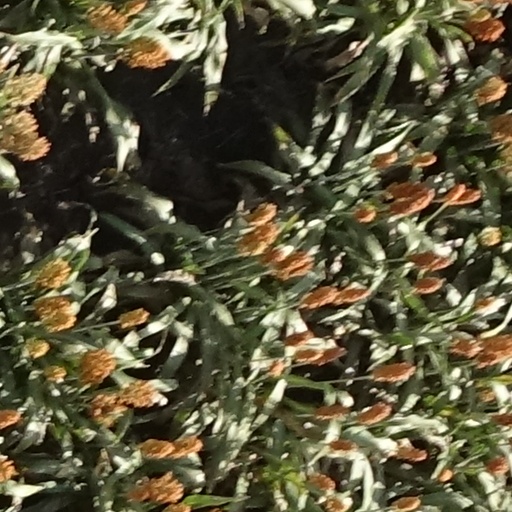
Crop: sorghum